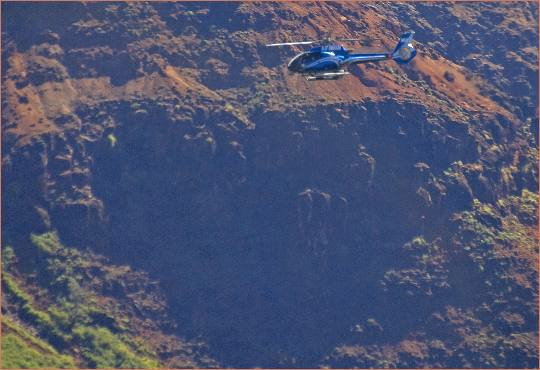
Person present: No